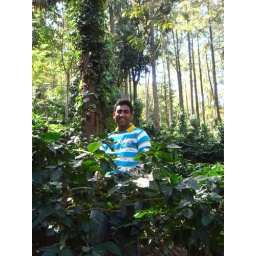
choclate boy in between coffee plants (hehehehhehe.....)